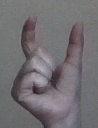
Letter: nun